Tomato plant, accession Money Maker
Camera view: tilt-top (135 deg); turntable rotation: 330 degrees
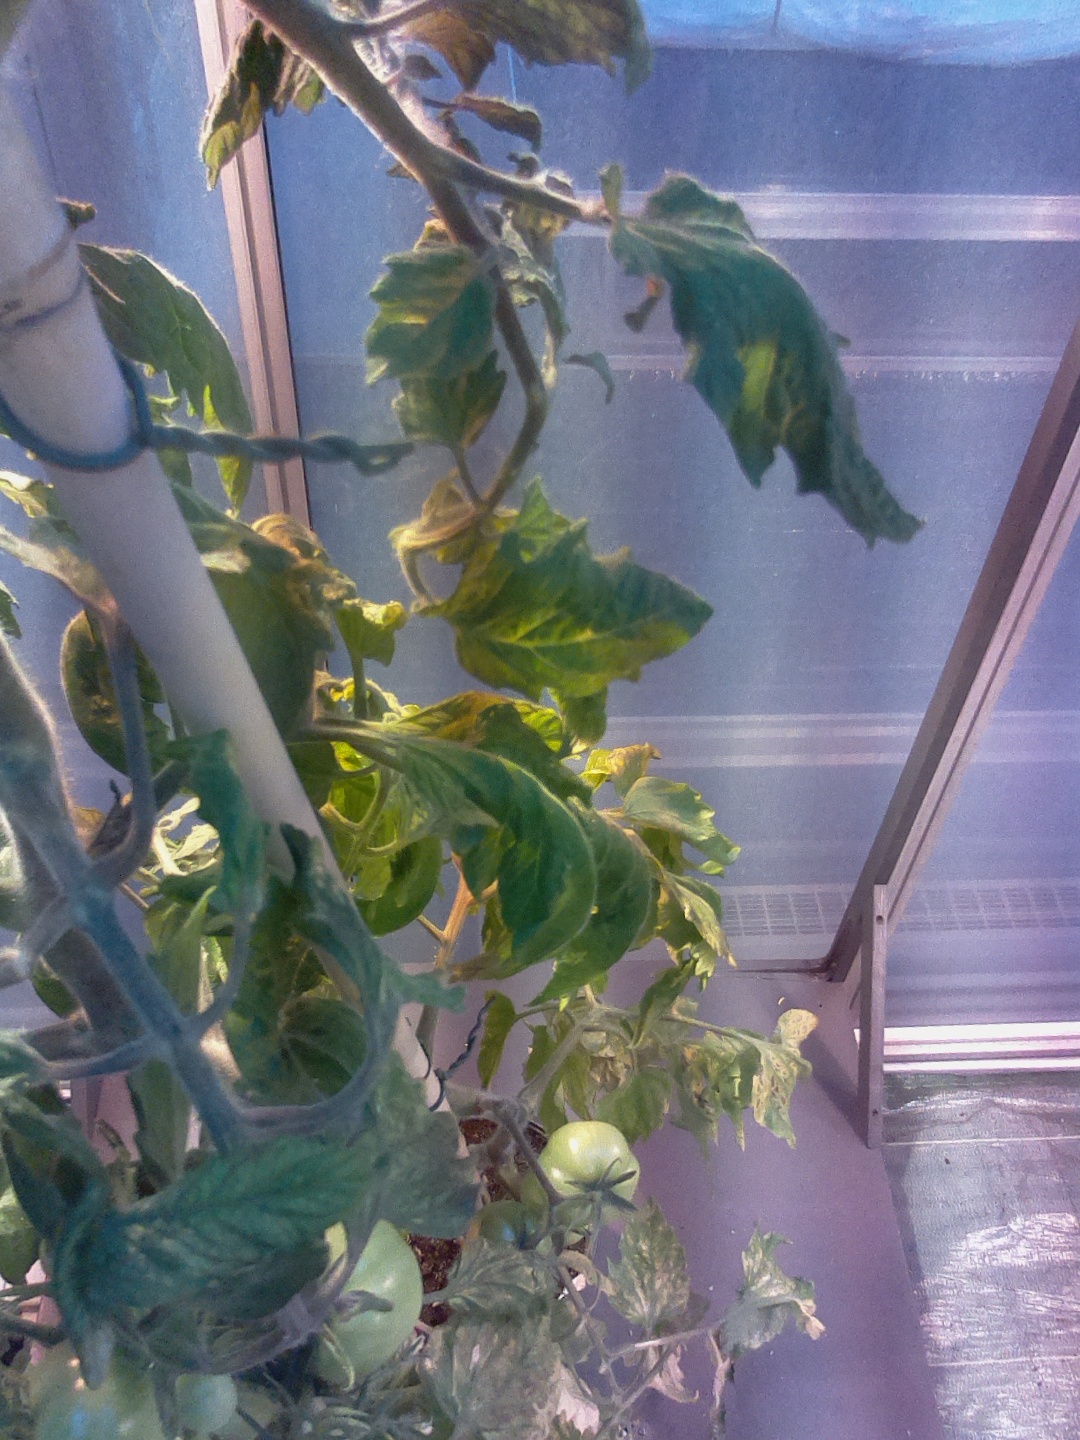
BBCH growth stage 77: 70%-80% of final fruit size